Rolandmühle

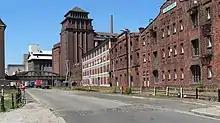
Rolandmühle

The Rolandmühle ("Roland Mill") in Bremen is an industrial grain mill that is one of the most important private production facilities in the harbour of Bremen. The company has about 100 employees and processes 350,000 tons of grain into flour annually for commercial and industrial use. Both imported and regionally grown grain are processed. The products have been supplied to both regional and export customers.